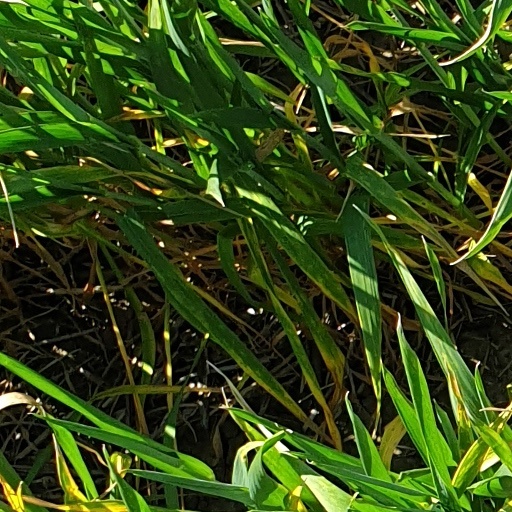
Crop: wheat